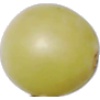
Label: Grape White 2